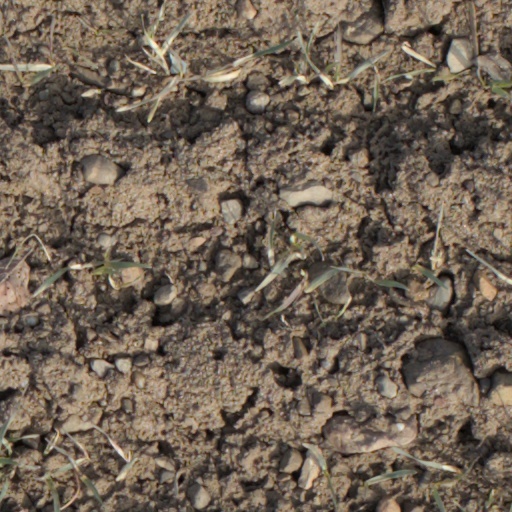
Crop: wheat